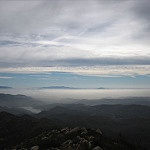
Label: mountain